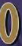
Number: 0